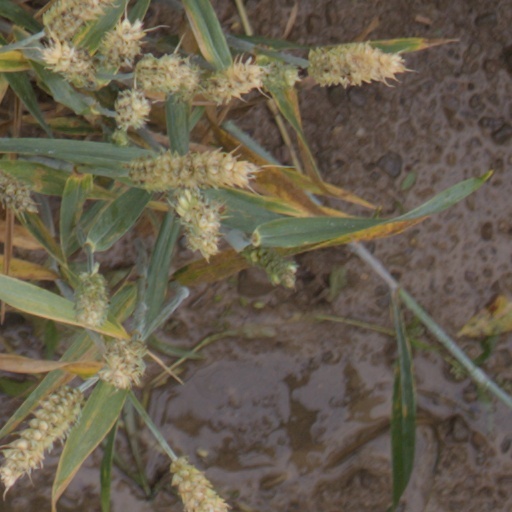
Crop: wheat